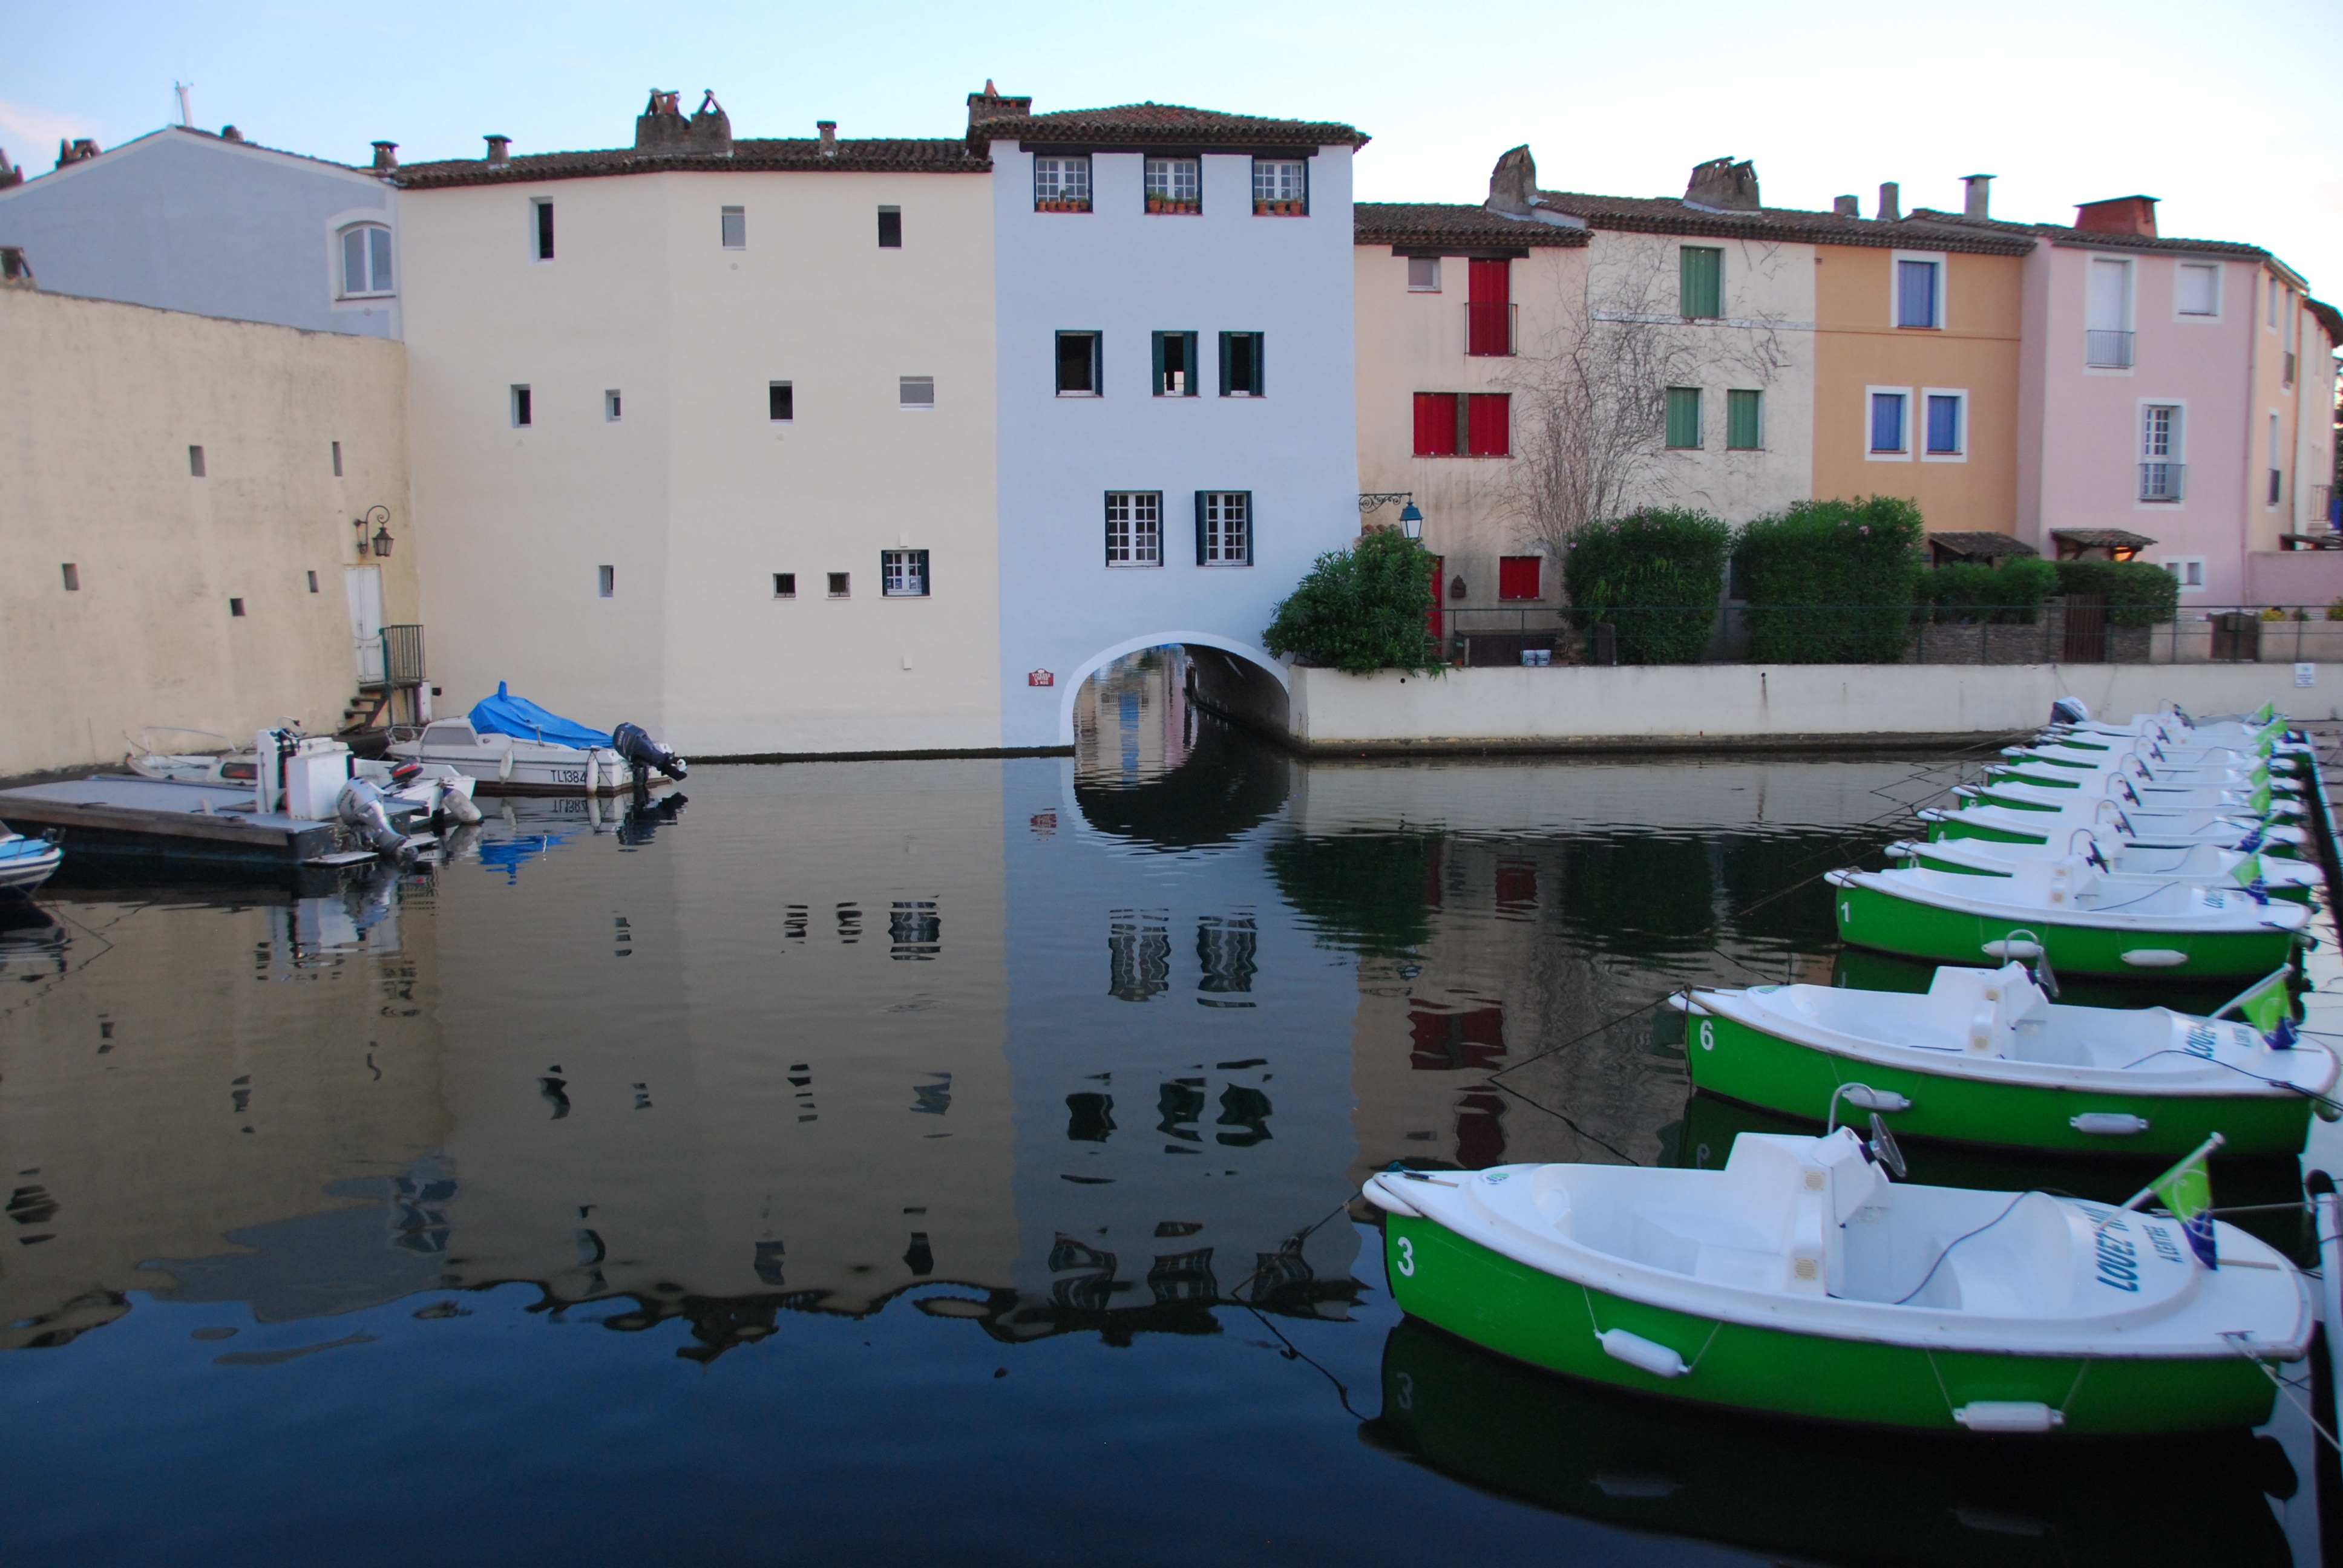
sea, water, dock, boat, france, vehicle, color, marina, colorful, waterway, buildings, houses, boats, reflections, grimaud